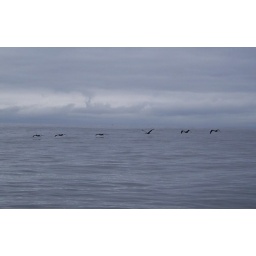
birds on an early morning flight over the ocean off SF coast